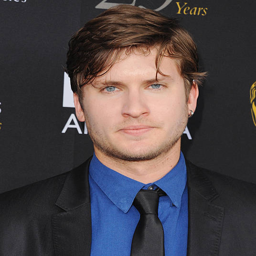
actor arrives at beverage type presented by production company .